Carlton railway station, Sydney

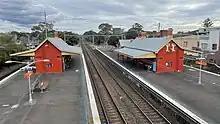
Southbound view of platforms from concourse

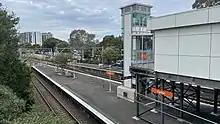
Northbound view of platforms from concourse

Carlton railway station is served by two NightRide routes: